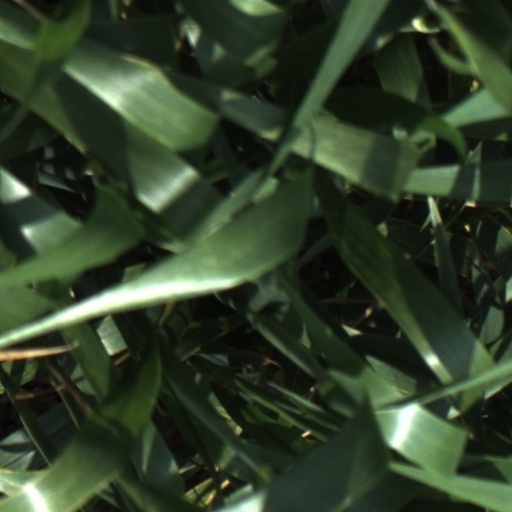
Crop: wheat